Nikolai Fedoseev

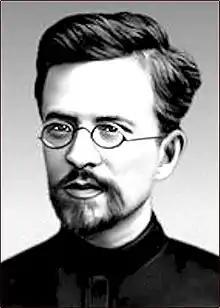
Nikolai Fedoseev in 1895

Nikolai Yevgrafovich Fedoseyev (May 9 1871, [O.S 27 April] Nolinsk – July 4 [O.S 22 June] 1898, Verkhoyansk) was a pioneer of Marxism in the Russian Empire.